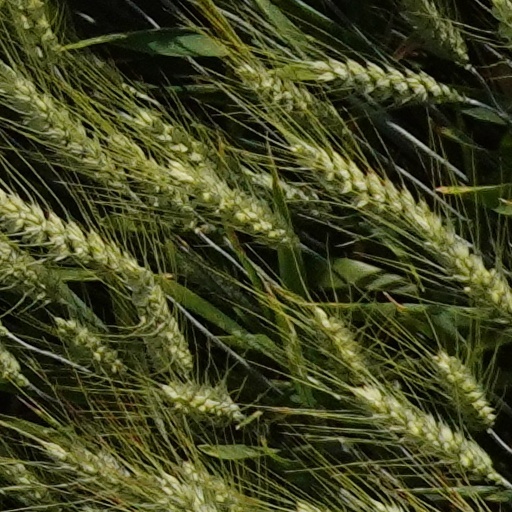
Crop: wheat